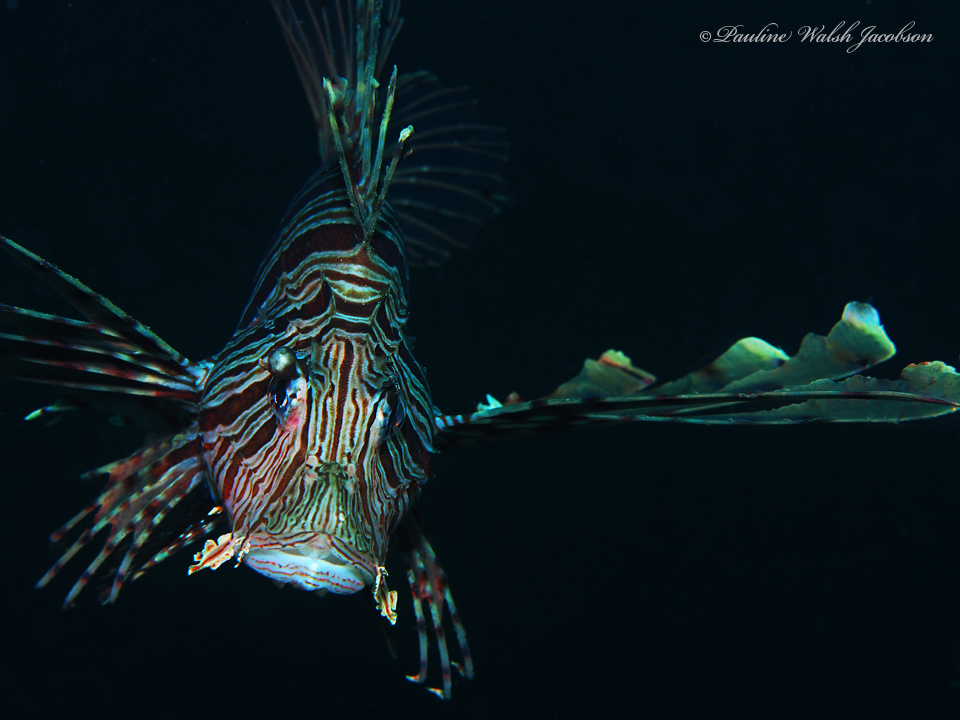
Pterois volitans (Red Lionfish)